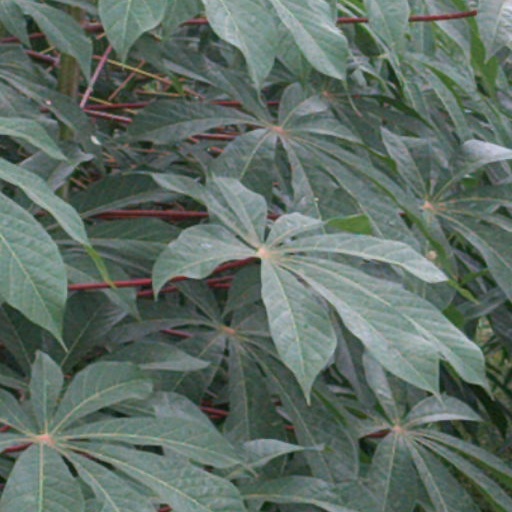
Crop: cassava